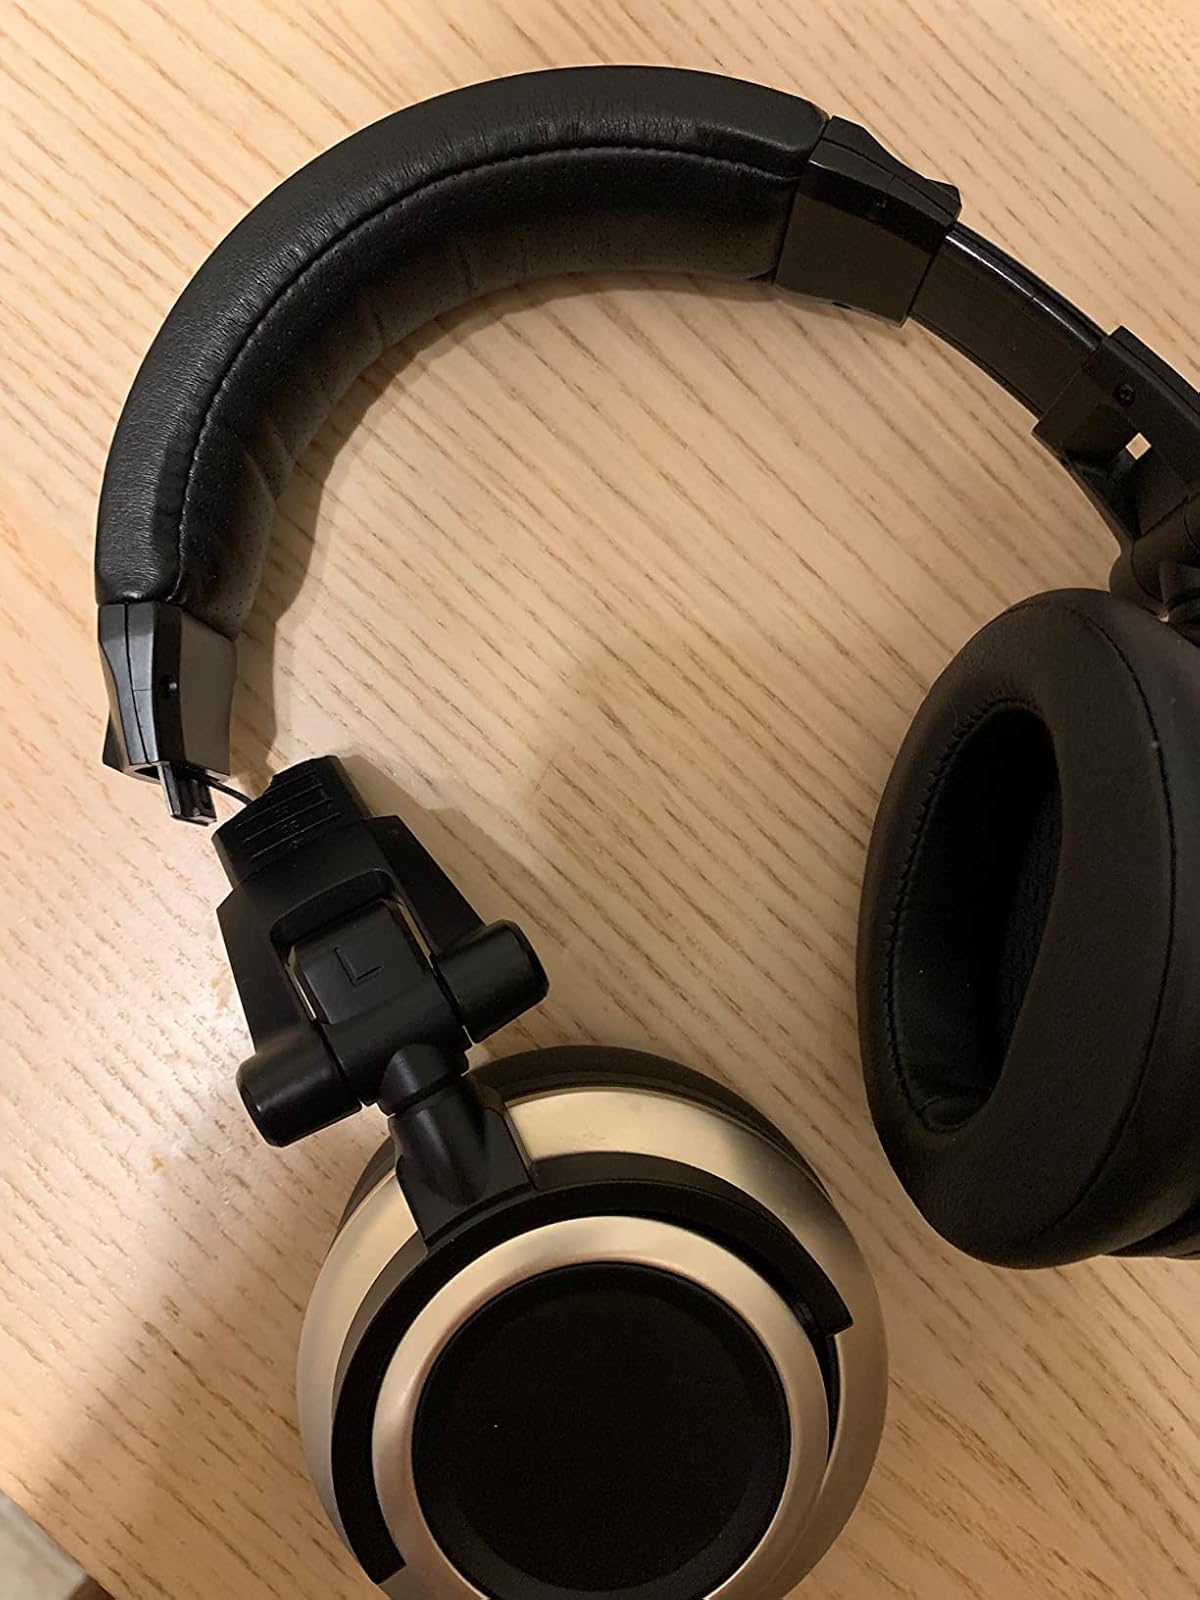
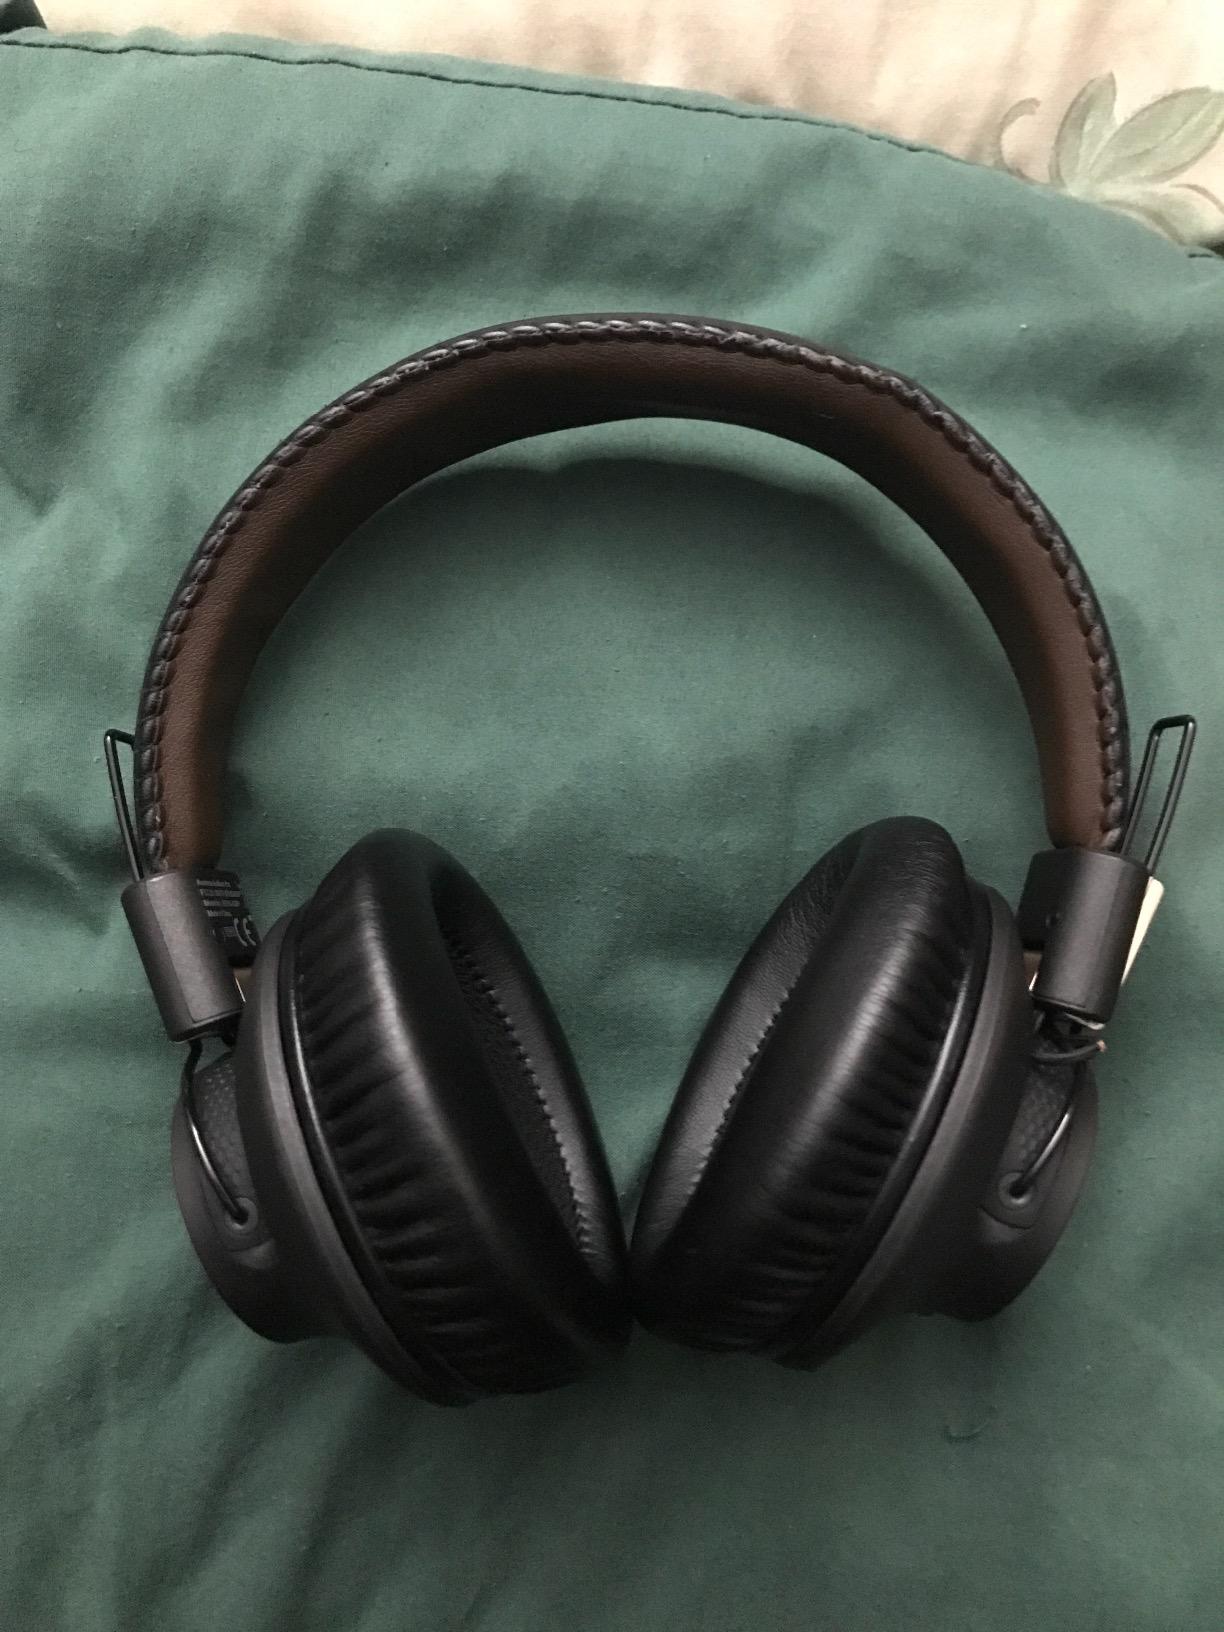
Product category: headphones
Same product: no